Black-and-white ruffed lemur

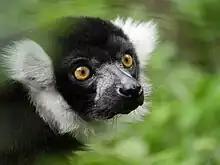
Close-up of head

Together with the red ruffed lemur, the species is the largest extant member of the family Lemuridae, ranging in length from and weighing between .